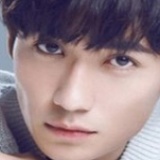
diễn viên Chu Nhất Long